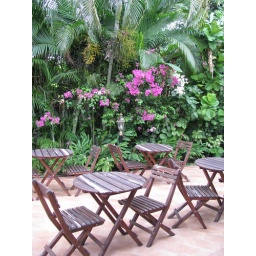
Purple flowers over a table and chairs